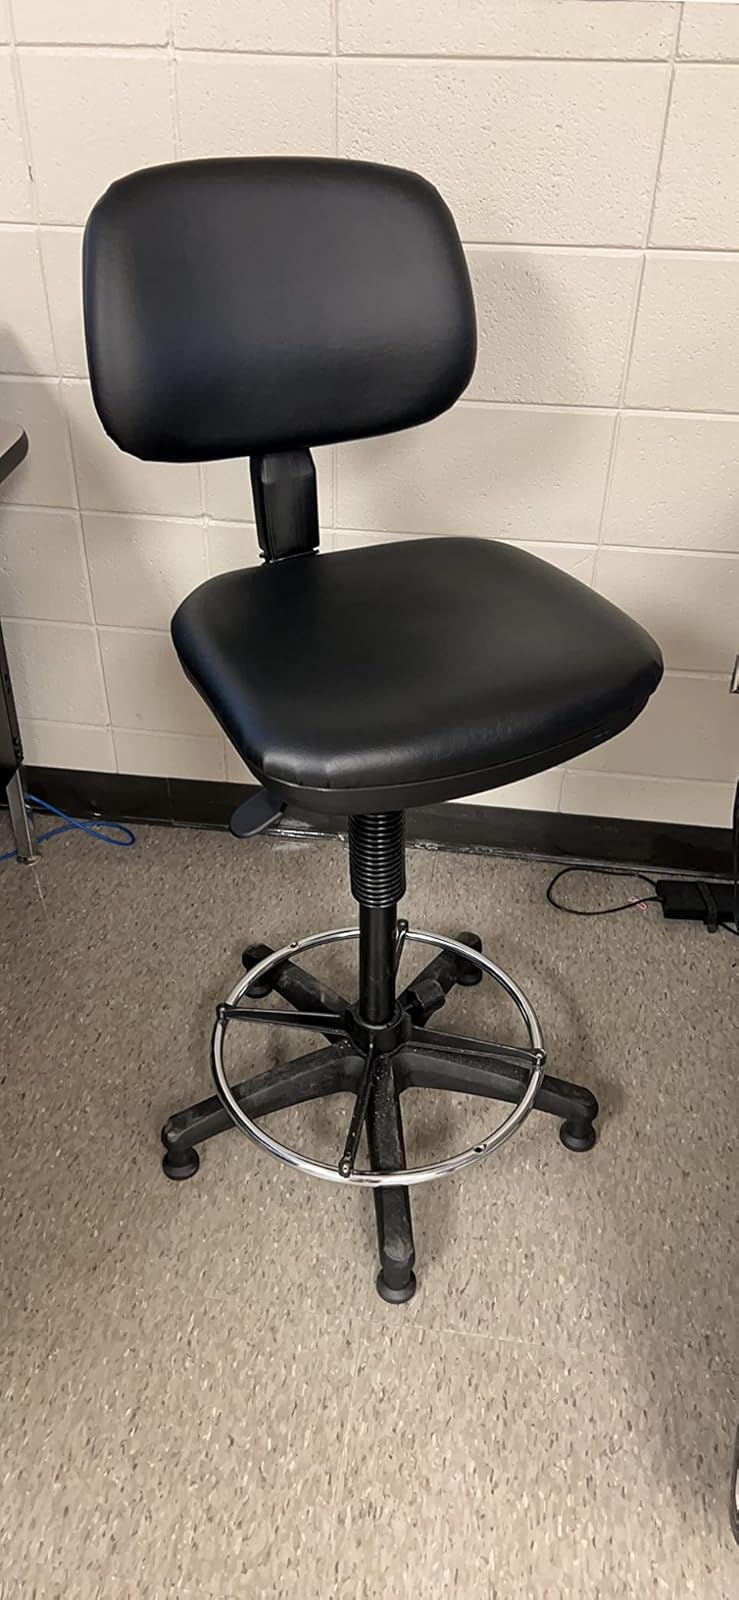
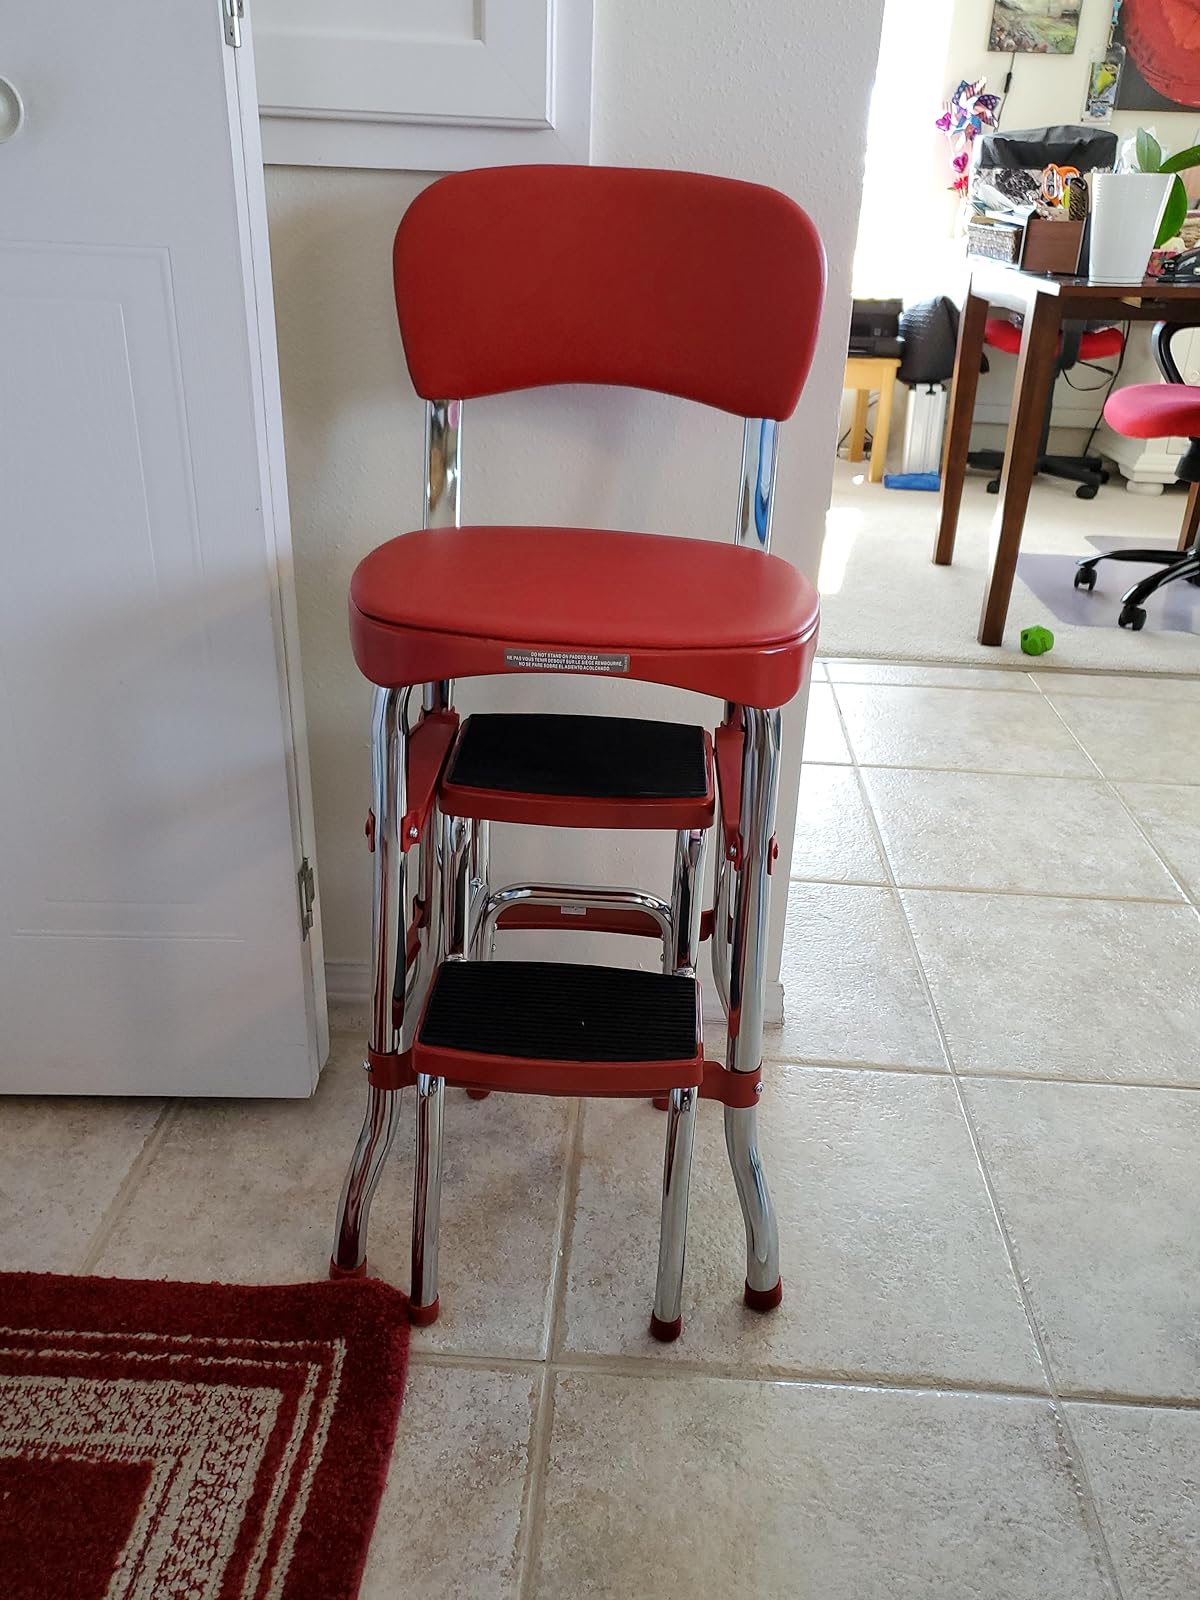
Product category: items_chair
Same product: no